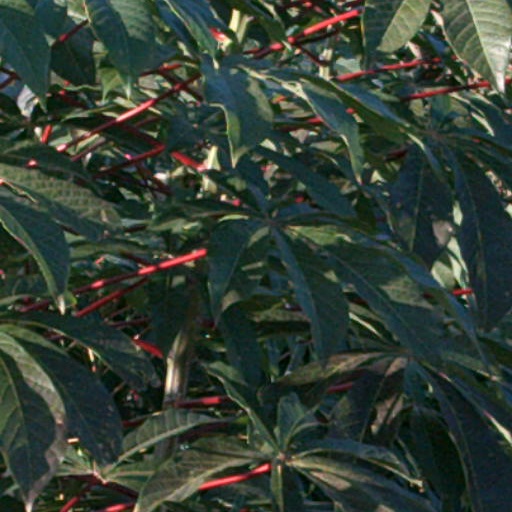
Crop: cassava